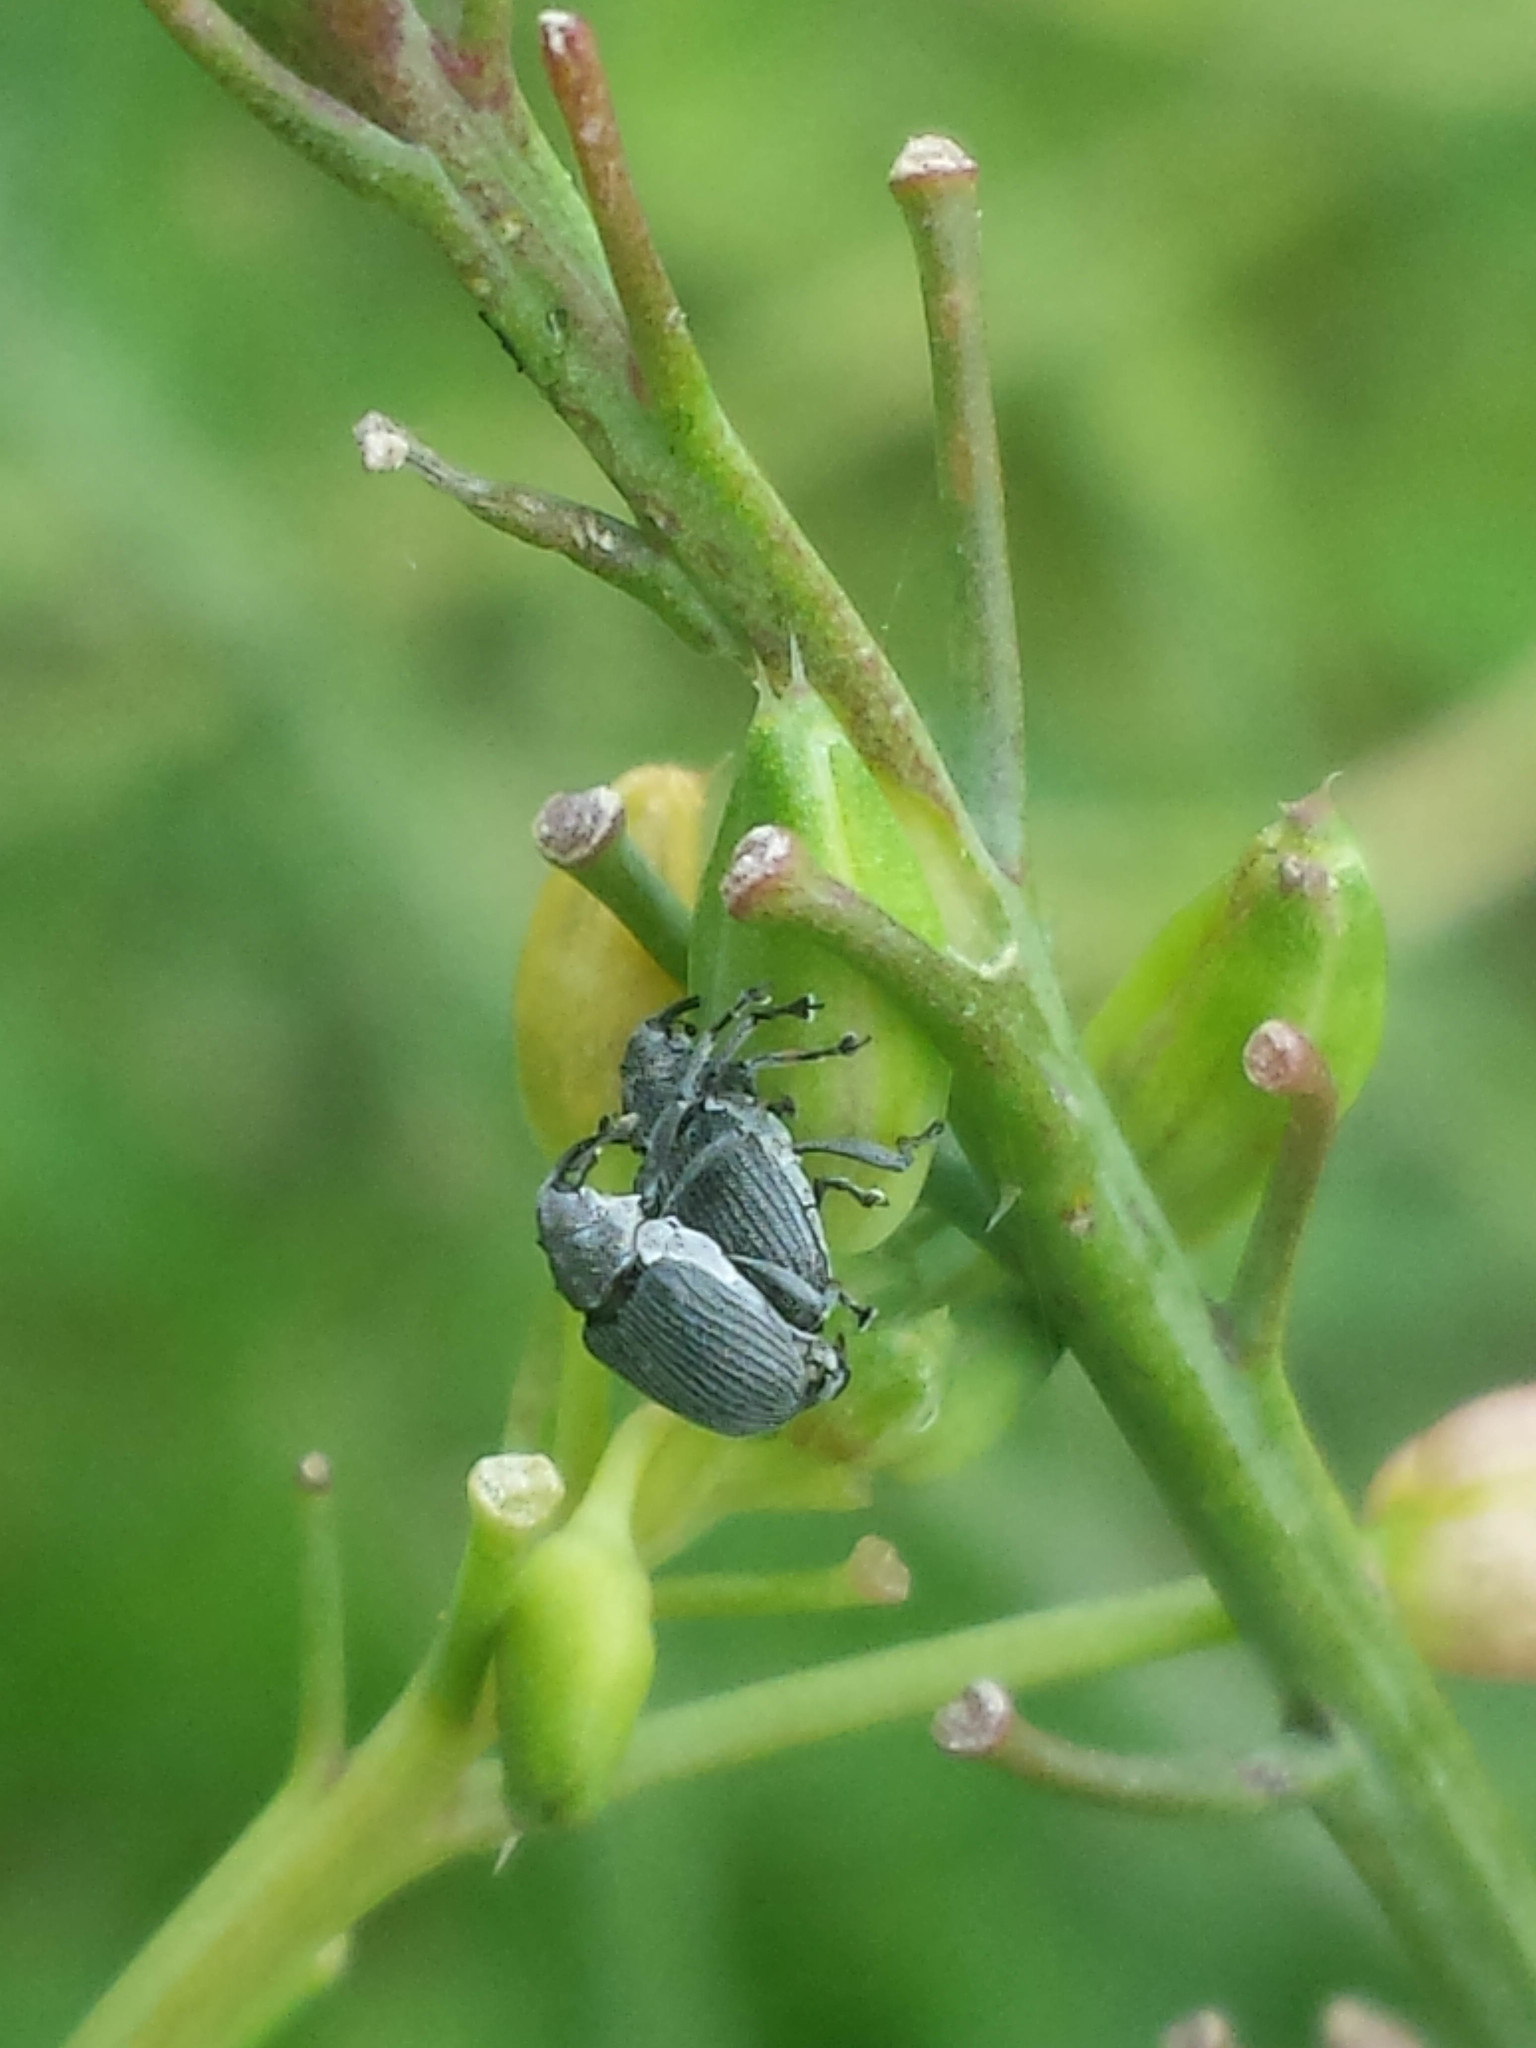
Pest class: Cabbage_seedpod_weevil